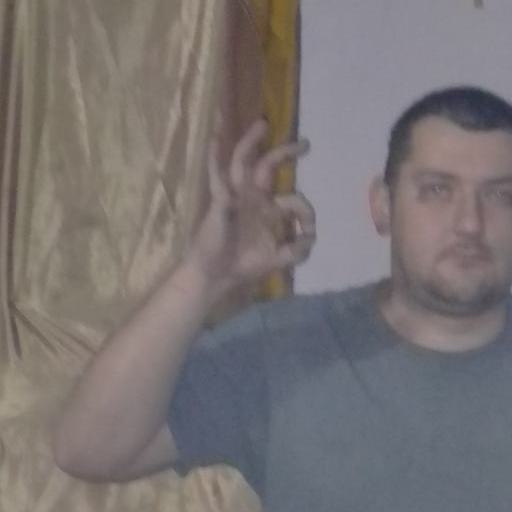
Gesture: ok